Tryggve Andersen

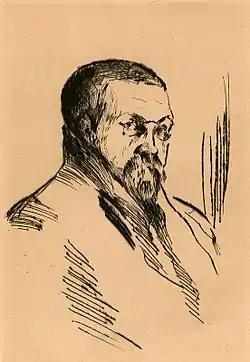
Portrait by Henrik Lund

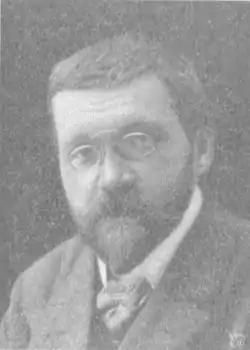
Photograph by

Tryggve Andersen (27 September 1866 – 10 April 1920) was a Norwegian novelist, poet, and story writer.